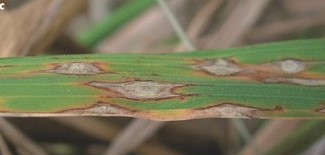
Plant: Rice
Disease: rice blast